Vojnomir

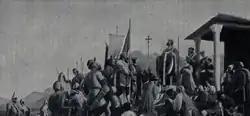
Before the attack on the Avars, the Friulian-Slavic army receives a blessing from Paulinus II

Vojnomir, Voynomir or Vonomir I was a Slavic military commander in Frankish service, the duke of Slavs in Lower Pannonia, who ruled from c. 790 to c. 800 or from 791 to c. 810 over an area that corresponds to modern-day Slavonia, Croatia.